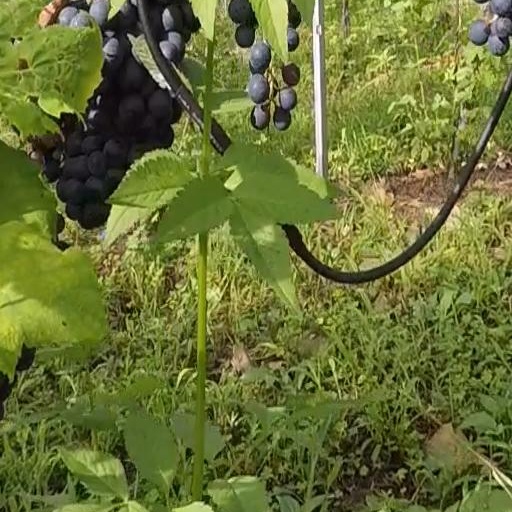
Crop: grape